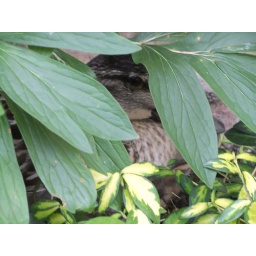
Duck nesting in Aidan's neighbour's flower box